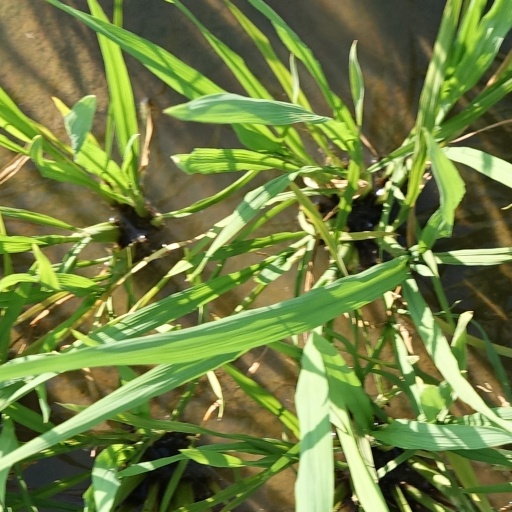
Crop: rice